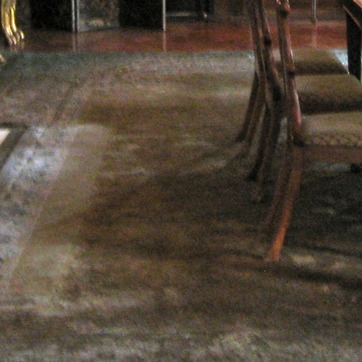
Material: carpet